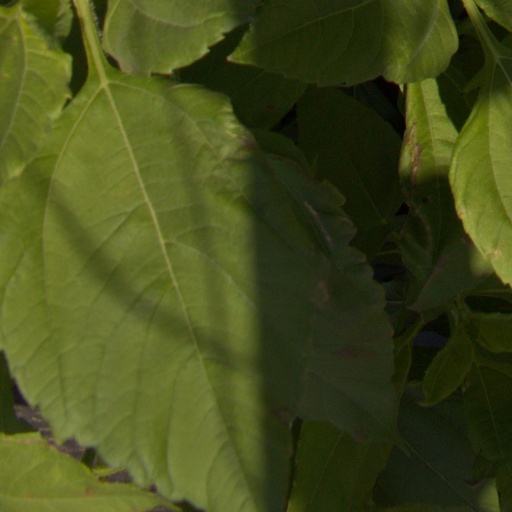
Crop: Jerusalem artichoke